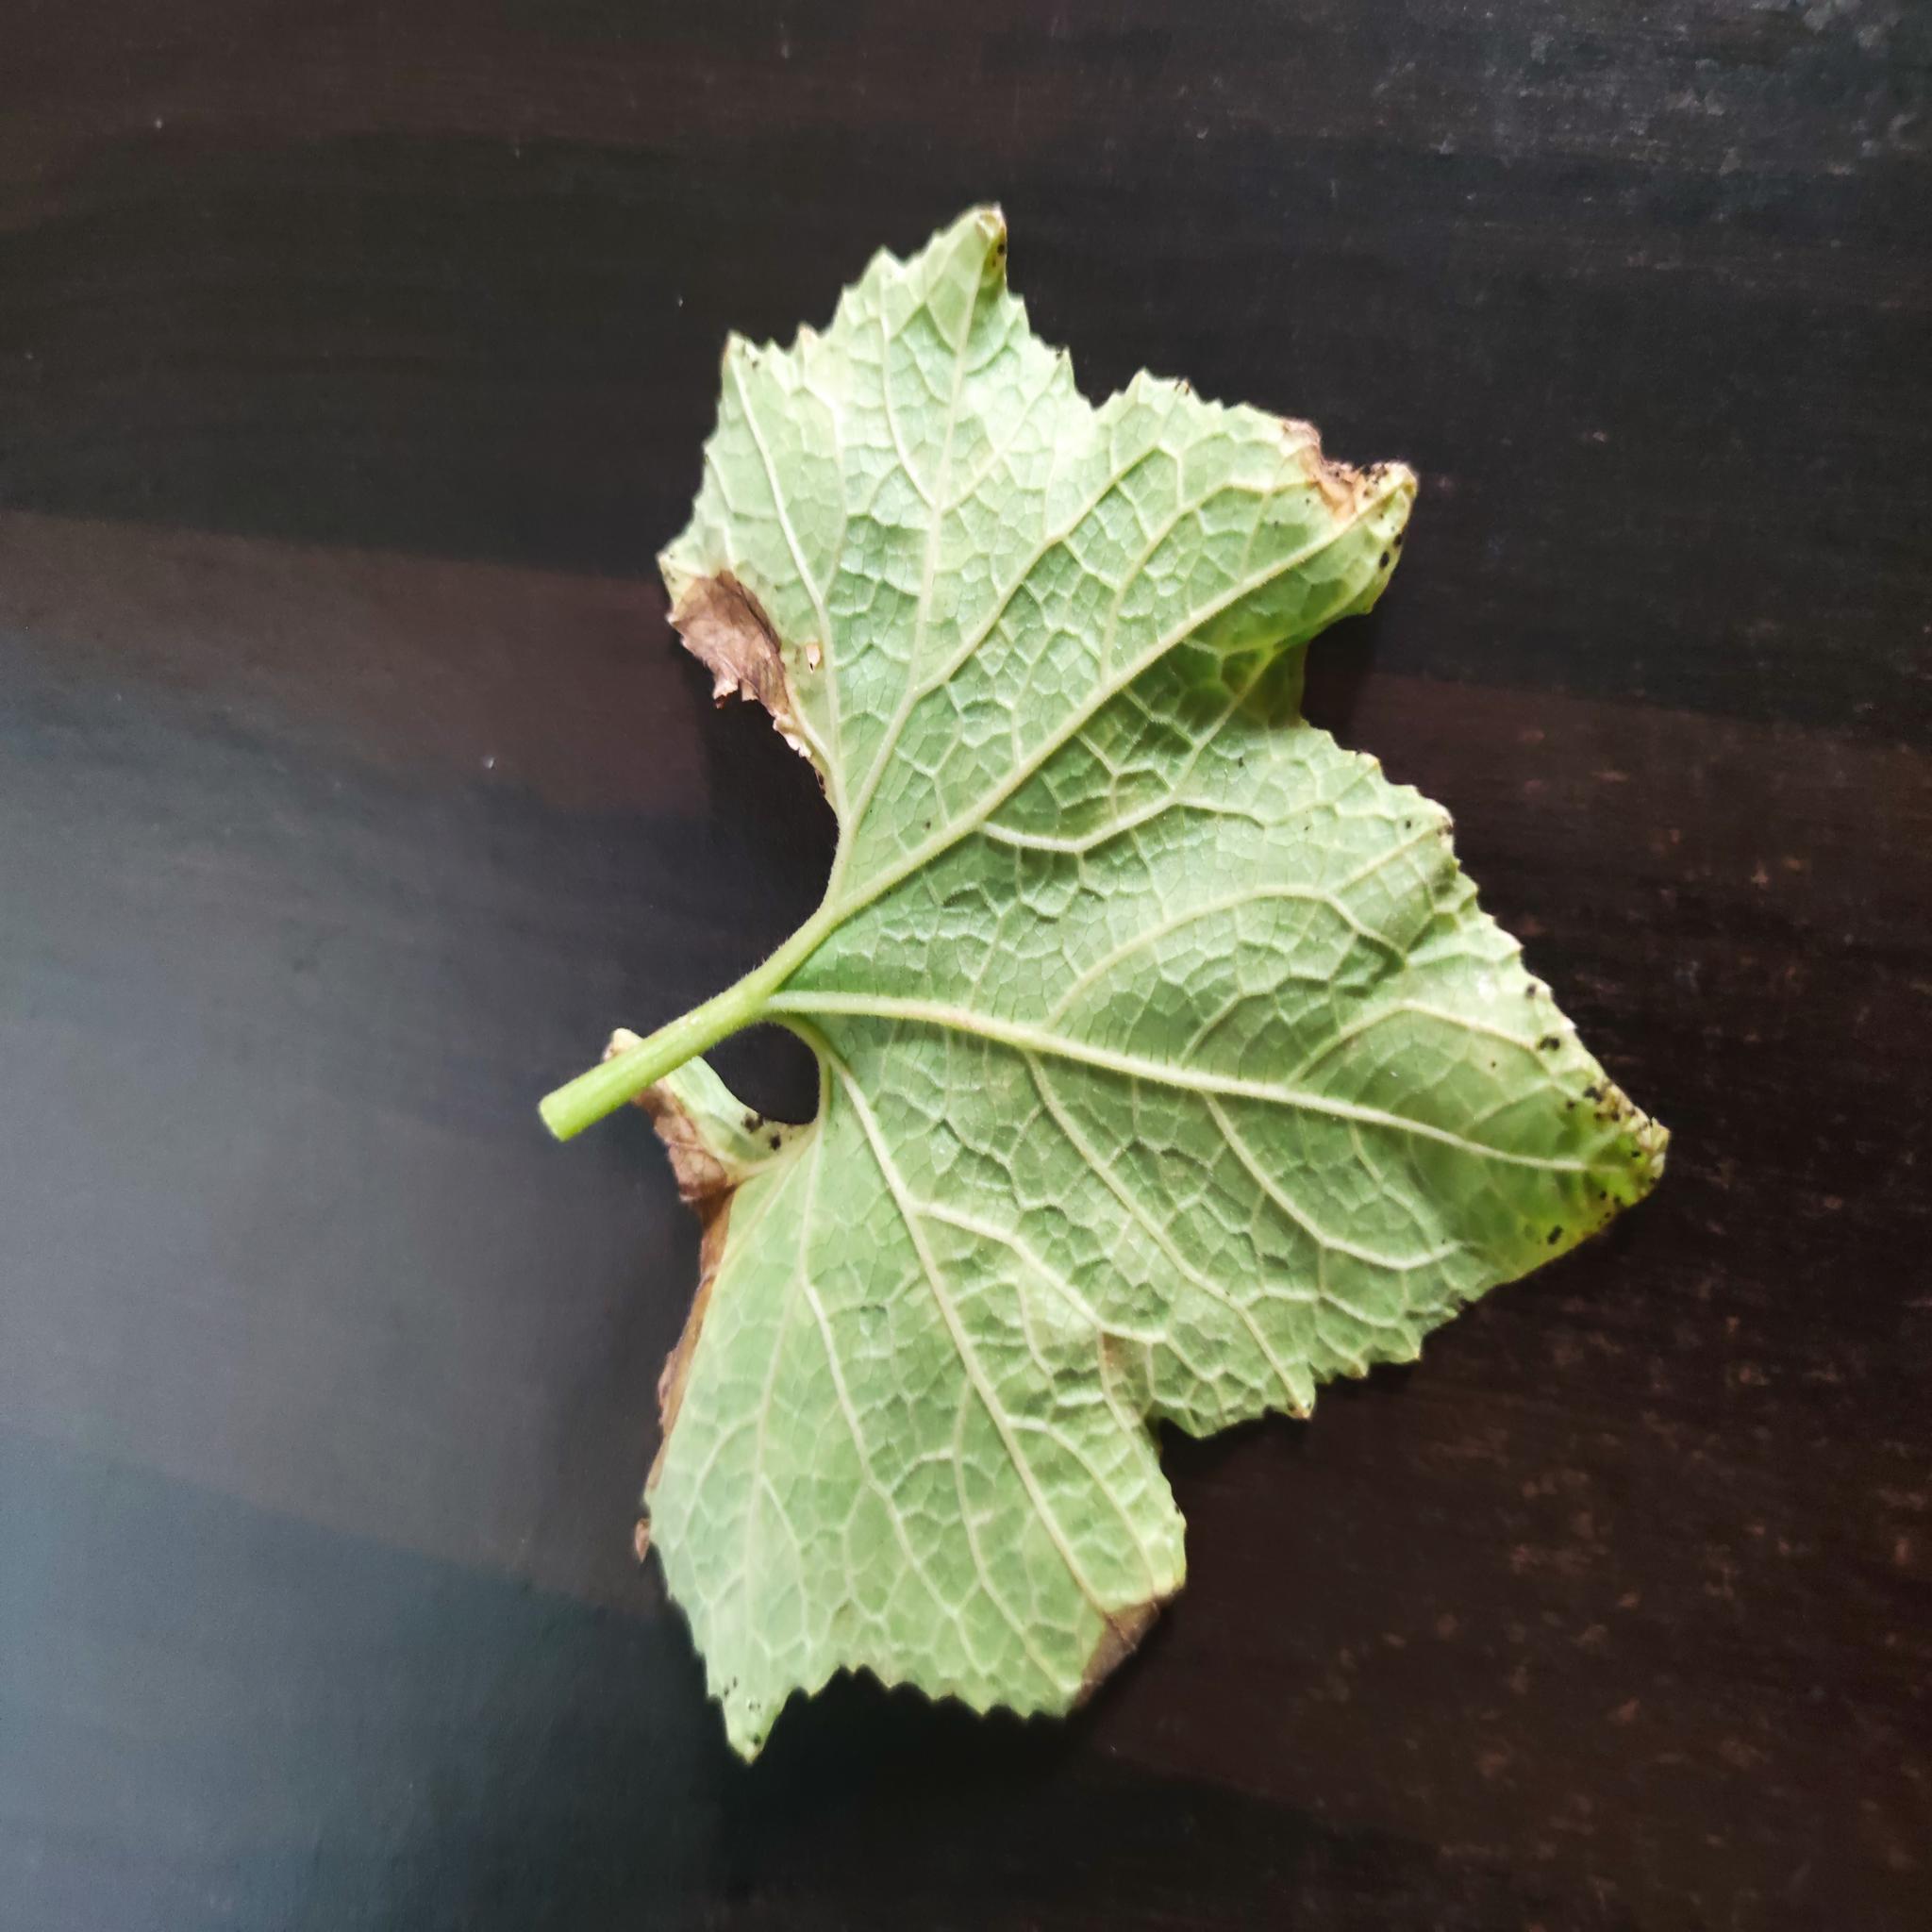
Label: Downy mildew